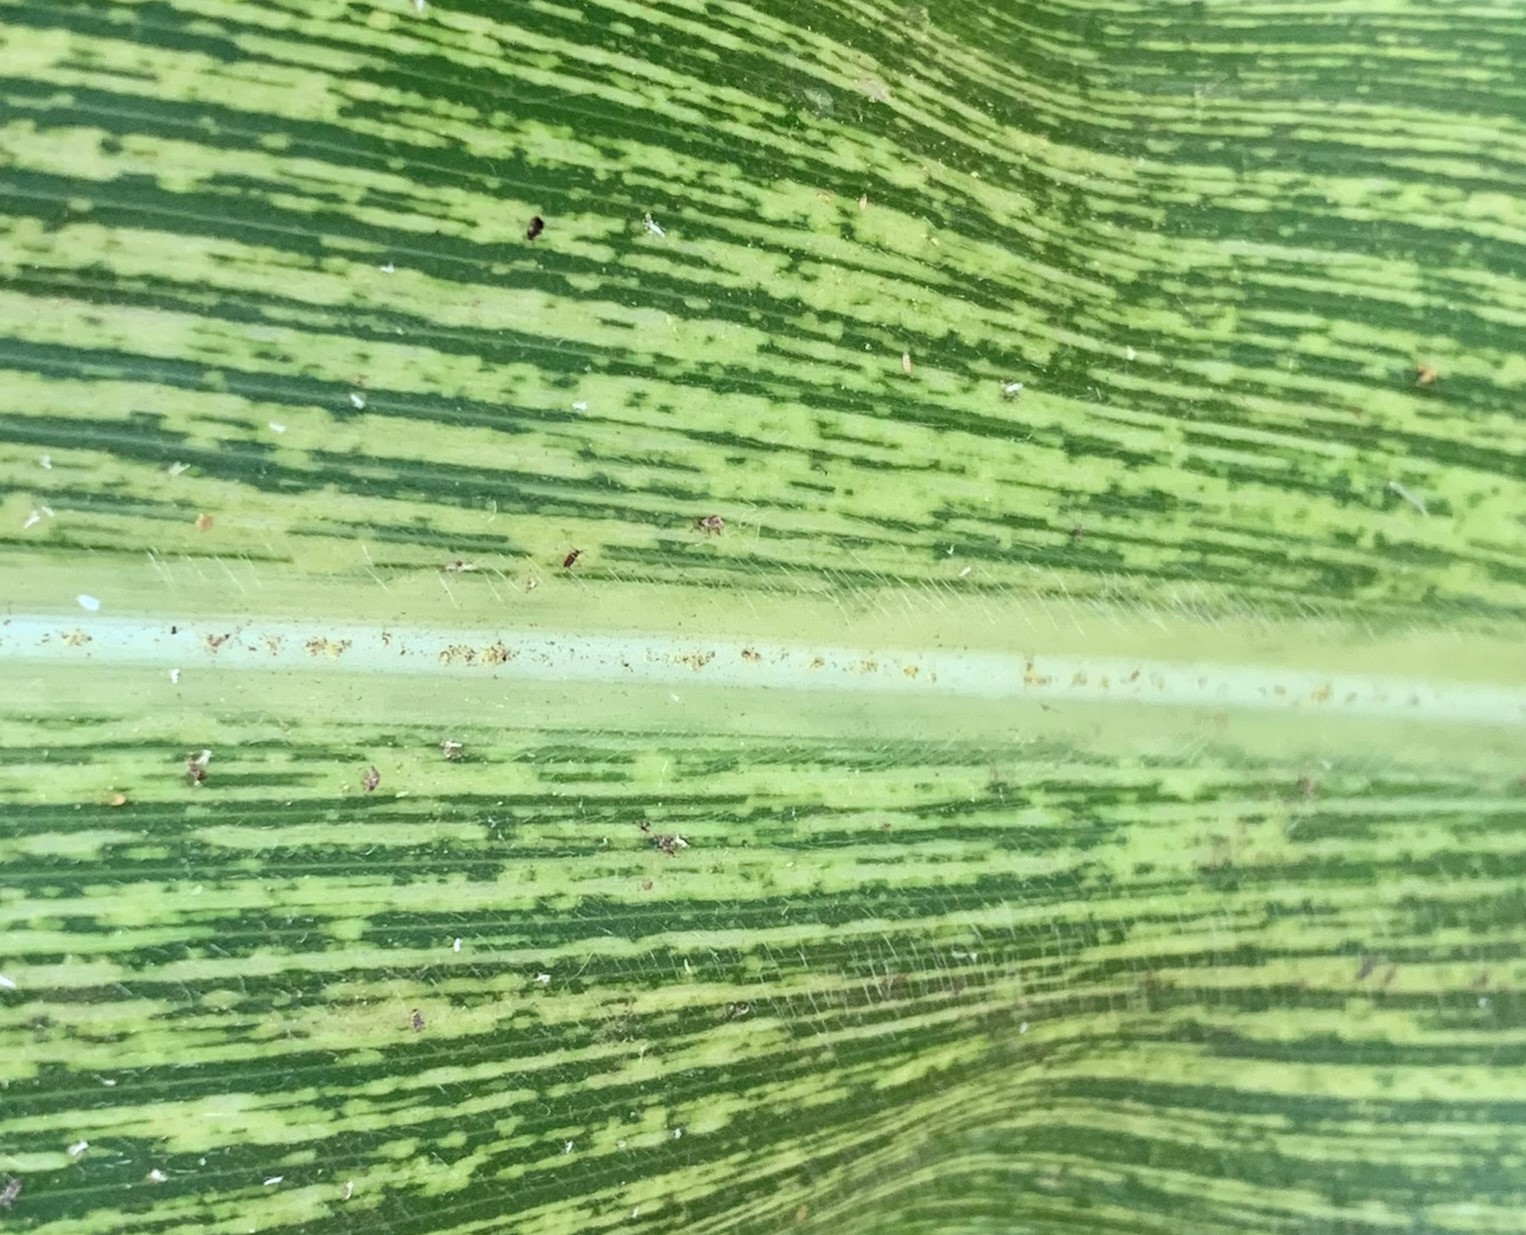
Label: MSV